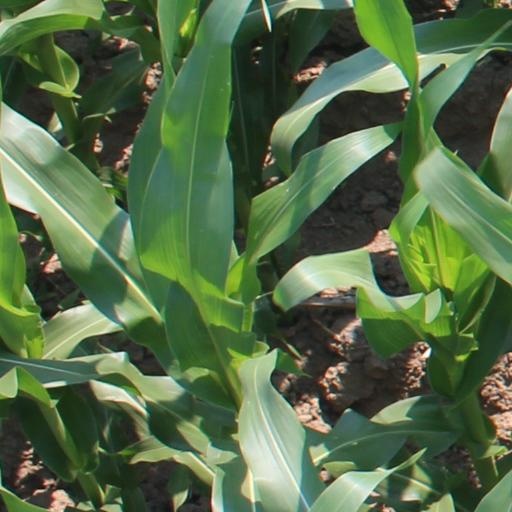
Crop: maize; corn